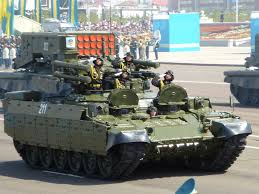
Label: BMP-T15